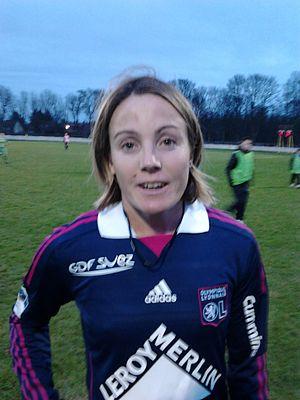
Photo de Sonia Bompastor après le match FCF Hénin-Beaumont/Lyon (1-6) le 12 décembre 2011 au Stade Octave-Birembaut.
Sonia Bompastor, née le 8 juin 1980 à Blois, est une footballeuse internationale française évoluant aux postes d'arrière gauche et de milieu défensif et dont la carrière s'étale de 2000 à 2013.
Cette page recense un certain nombre de personnalités nées ou ayant passé une partie notable de leur vie à Tours et dans le département d'Indre-et-Loire.
L'Union Sportive de Mer est un club de football basé à Mer et fondé en 1969. L'US Mer évolue actuellement en Régional 3. Dans les années 1980, l'US Mer passe six saisons en division nationale. Le président de l'US Mer est Patrick Chevet depuis 2016.